Blaž Kavčič (politician)

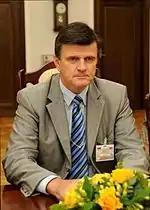
Blaž Kavčič (2011)

Blaž Kavčič (born 3 October 1951 in Ljubljana) is a Slovenian politician and economist.